Screaming Lord Sutch

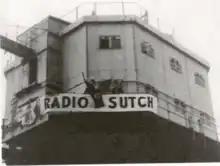
Radio Sutch on a Shivering Sands guntower

In 1963 Sutch and his manager, Reginald Calvert, took over Shivering Sands Army Fort, a Maunsell Fort off Southend, and in 1964 started Radio Sutch, intending to compete with other pirate radio stations such as Radio Caroline. Broadcasts consisted of music and Mandy Rice-Davies reading "Lady Chatterley's Lover". Sutch tired of the station, and sold it to Calvert, after which it was renamed Radio City and lasted until the Marine Broadcasting Offences Act came into force in 1967. In 1966 Calvert was shot dead by Oliver Smedley over a financial dispute. Smedley was acquitted on grounds of self-defence.